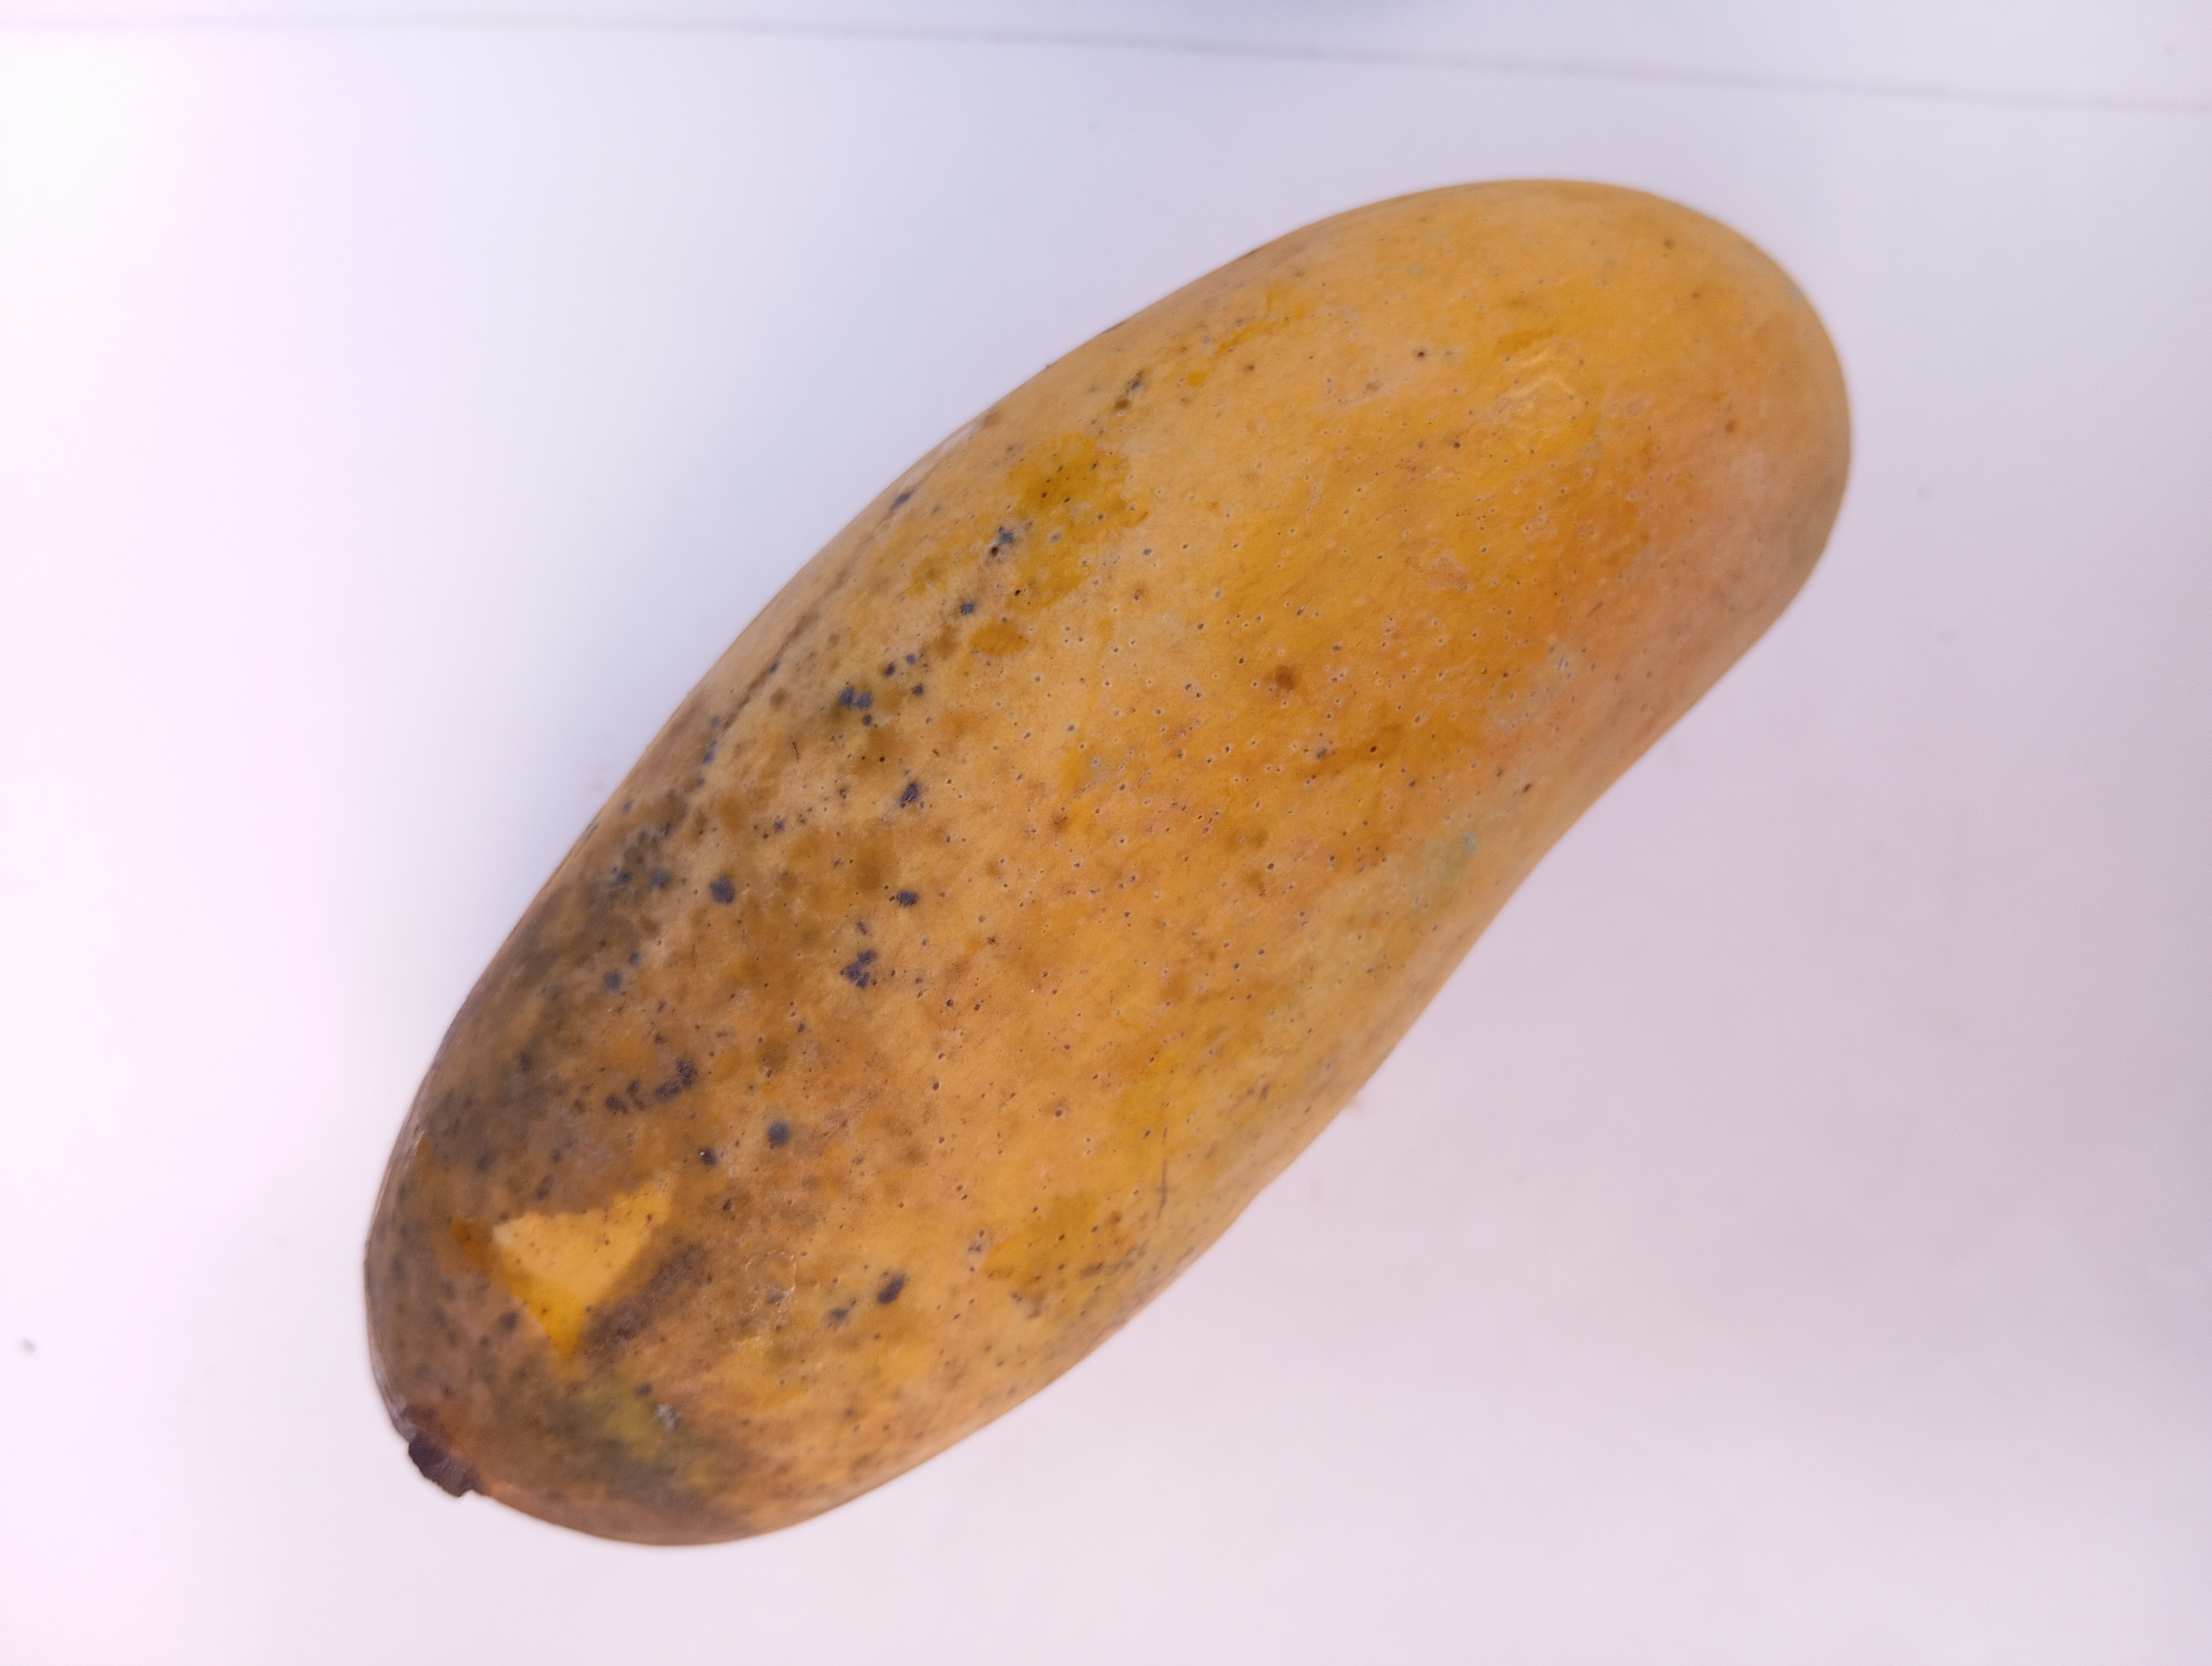
Mango variety: Banana